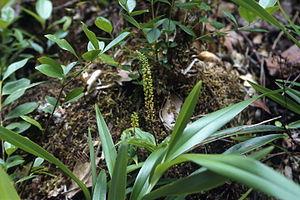
Le morne Blanc est un sommet des Seychelles situé sur l'île de Mahé. Il s'élève à 667 m d'altitude.